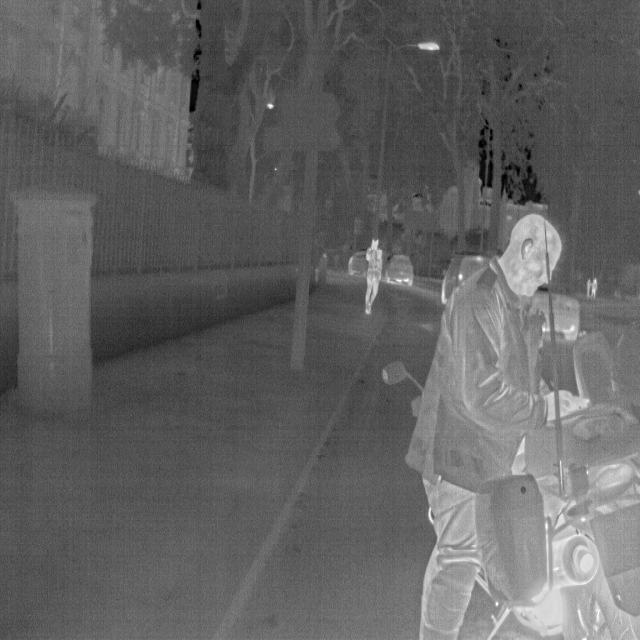
Detected objects:
label: person
label: person
label: person